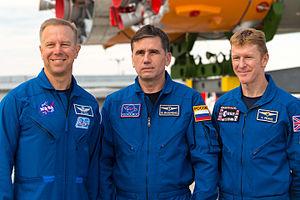
Soyouz TMA-19M est une mission spatiale dont le lancement a été effectué le 15 décembre 2015 à 11:03 UTC.